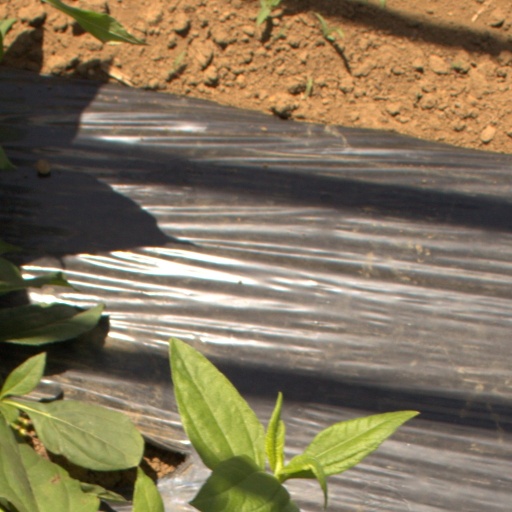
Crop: Jerusalem artichoke